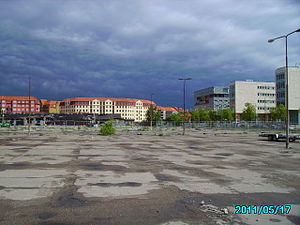
Moskegrunden
Grunden set mod øst
Grunden Njalsgade 101, Amager, København, også kaldet Moskégrunden, da et byggeprojekt med moské er planlagt. Set mod øst. I baggrunden ses fra venstre Amagerfælledvej 41-47, hjørnet af Amagerfælled skole, Bikuben-kollegiet og Københavns Universitet Amagers (KUA) bygning 27 og 22.
Moskegrunden er den populære betegnelse for en grund mellem Islands Brygge, Amagerbro og Ørestad Nord i København. Grunden kaldes moskegrunden, fordi lokalplanen siden 1992 har betinget, at der skulle bygges en moske på grunden. Grunden afgrænses af Njalsgade og Københavns Universitets Søndre Campus mod syd, Amagerfælledvej mod øst, Statens Serum Institut mod nord og Faste Batteri mod vest.